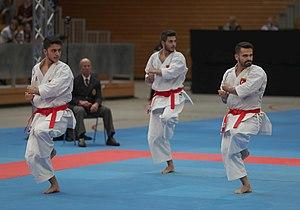
Un kata en karaté est – comme les kata dans d'autres arts martiaux japonais – un enchaînement de techniques codifié qui simule un combat stylisé contre des adversaires imaginaires.